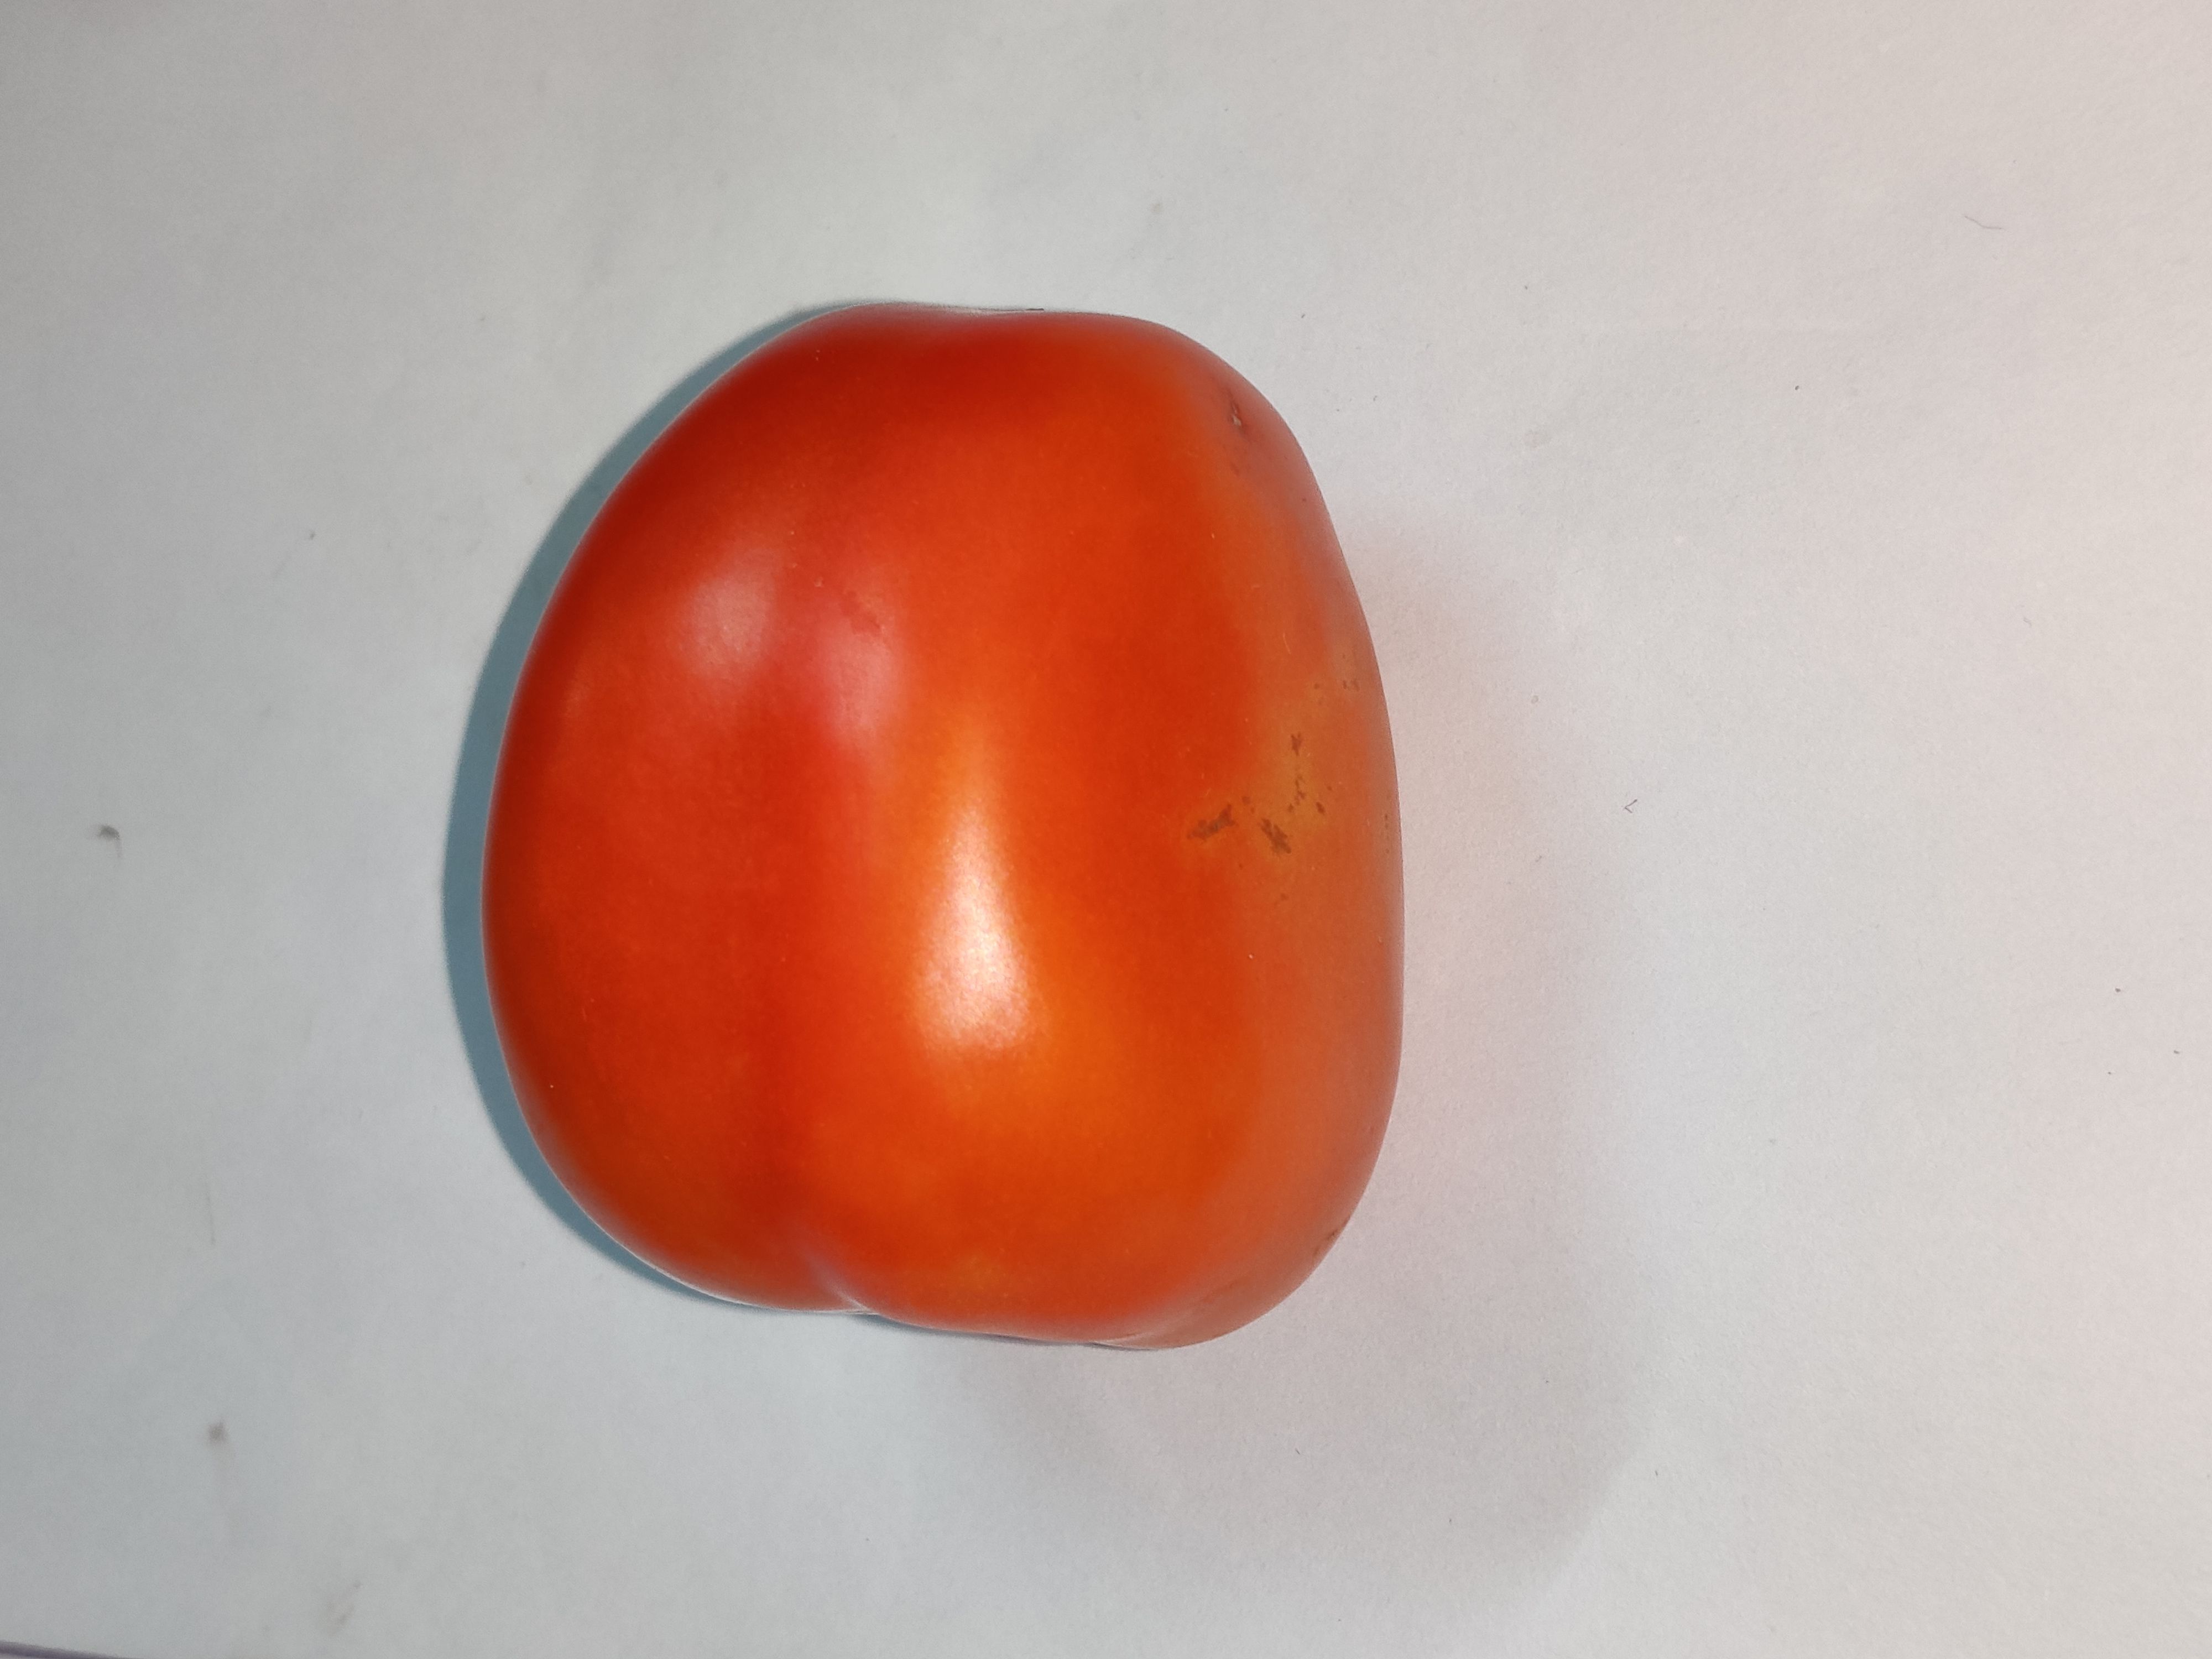
Fruit: tomatoes
Grade: 1st-grade